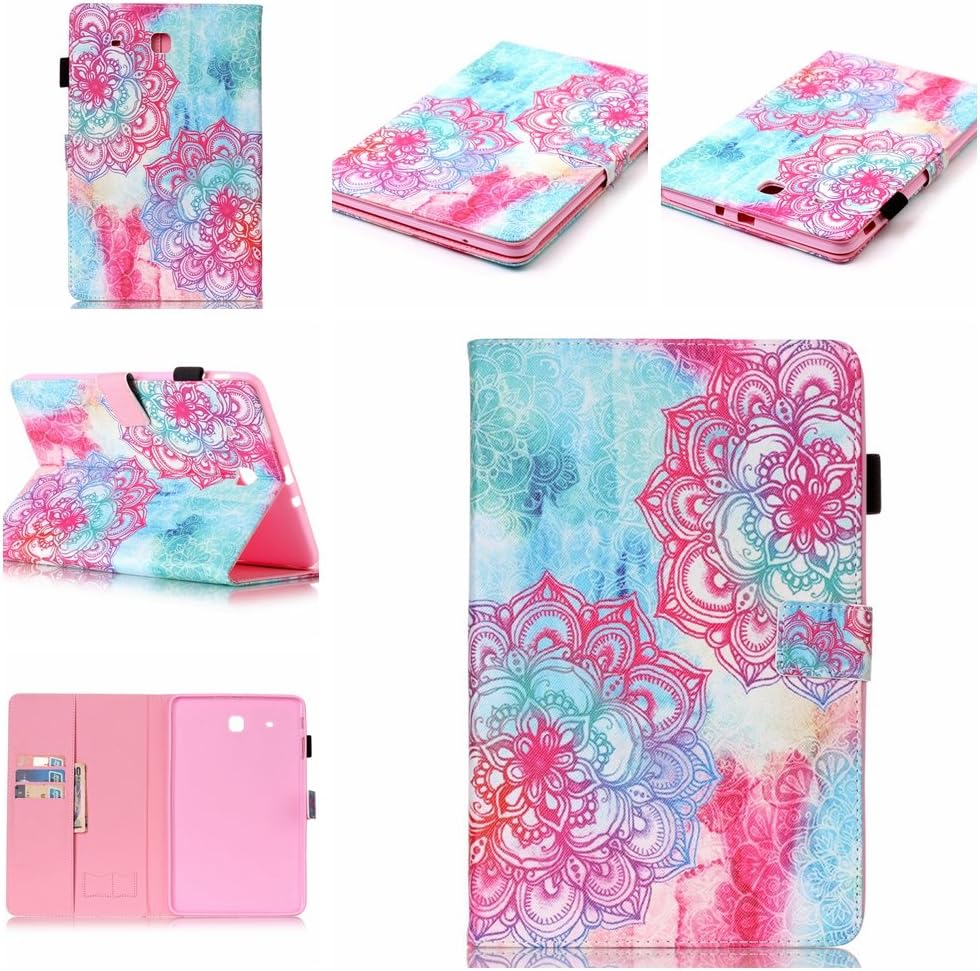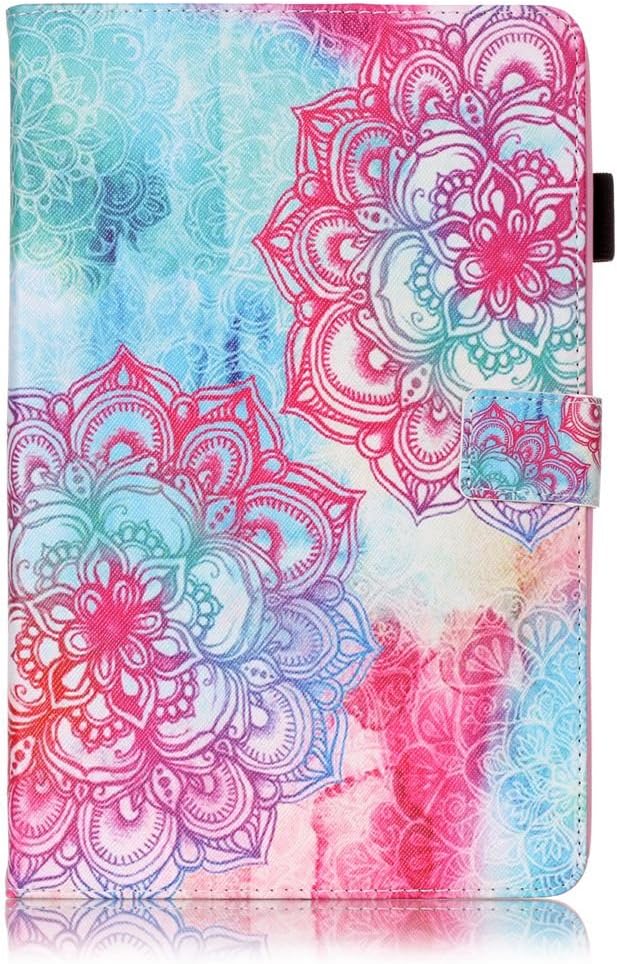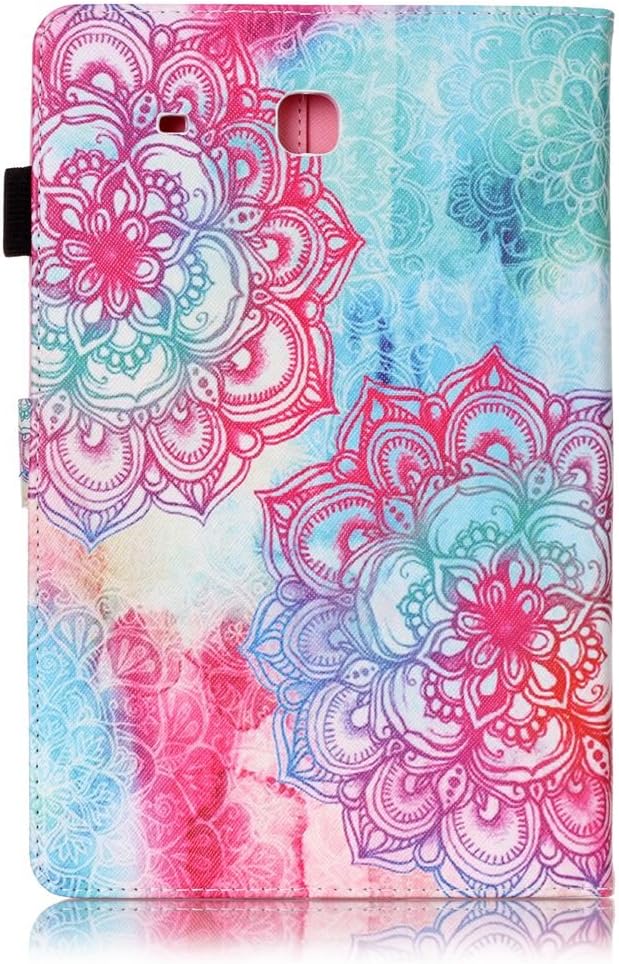
DETUOSI Leather Case for Samsung Galaxy Tab E 9.6" 2015 (SM-T560/T561/T565/T567), Galaxy Tab E 9.6 inch Tablet Case, Folio Leather Protective Case for Galaxy Tab E 9.6" Cover, SM-T560 Case
Category: Computers
Made of high quality PU leather material.Offers an easy acccess flick out portrait stand to create a comfortable reading position.Adjustable stand is perfect for reading and movie-watching.Cover has flip capability to transform the case into a horizontal viewing stand.Sturdy cover protects your device from damage. Precise cut-outs with full access to all controls and features.Reliable enough to endure long-time use,an economical one for you!
Features: Specially designed wallet cover samsung tab e 9.6 case for samsung galaxy tab e 9.6 sm-t560nu case | Light weight design which is made to measure case to ensure your tablet protection. | Unique design allows easy access to all buttons, controls & ports without having to remove the case. | Made of high quality PU Leather+Soft TPU interior,very durable. | With Stand function for easy reading and vedio-watching,Includes slots to store your credit cards / business cards.